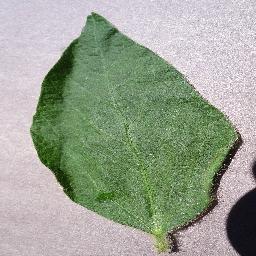
Label: Soybean___healthy